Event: Nepal Earthquake
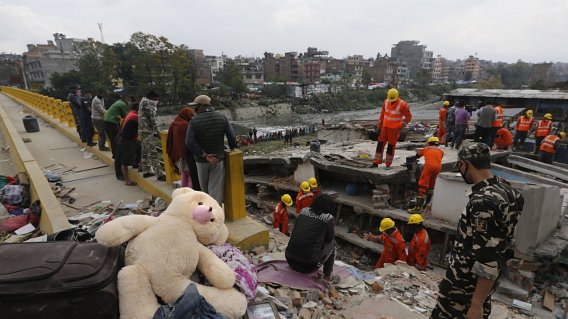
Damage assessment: damage